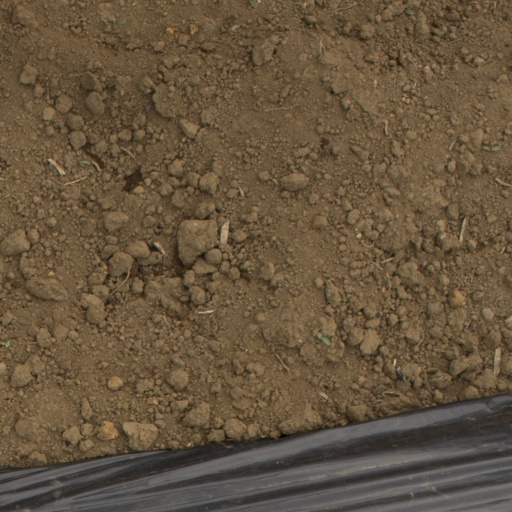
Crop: Jerusalem artichoke